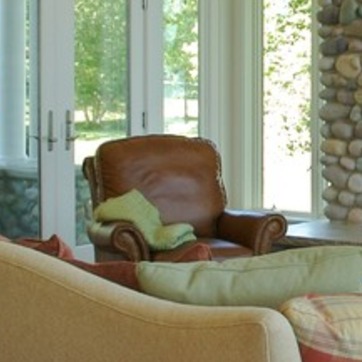
Material: leather